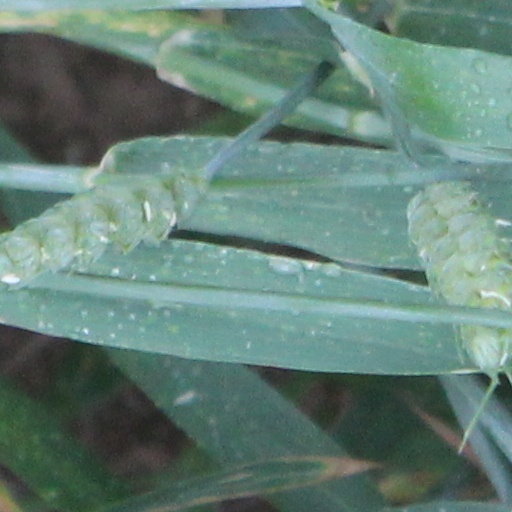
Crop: wheat